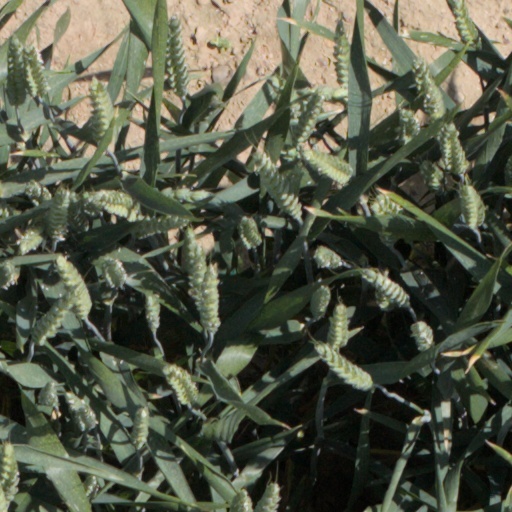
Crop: wheat